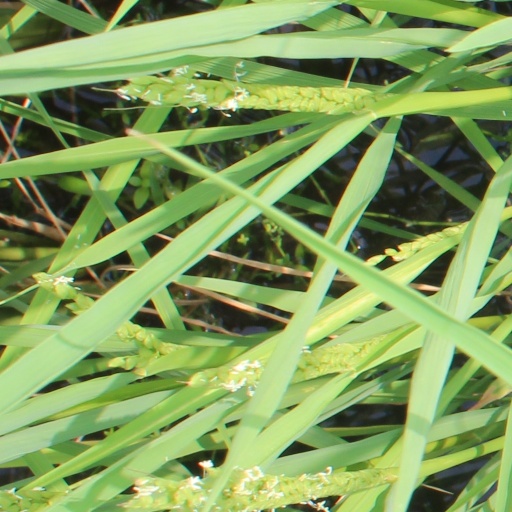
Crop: rice